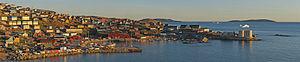
Panorama vespéral du nord-ouest de la ville d'Upernavik, au Groenland, vu de la falaise près du stade de football et en regardant vers le sud-ouest. Image panoramique construite en utilisant Hugin à partir de 21 photos organisées en 2 rangs, puis retravaillée en utilisant GIMP.